James Bell Pettigrew

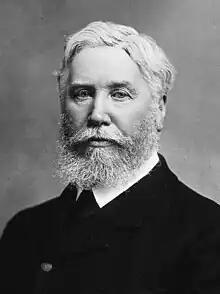

James Bell Pettigrew (26 May 1834 – 30 January 1908) was a Scottish anatomist and noted naturalist, aviation pioneer and museum curator. He was a distinguished naturalist in Britain, and Professor of Anatomy at St Andrews University from 1875 until his death.